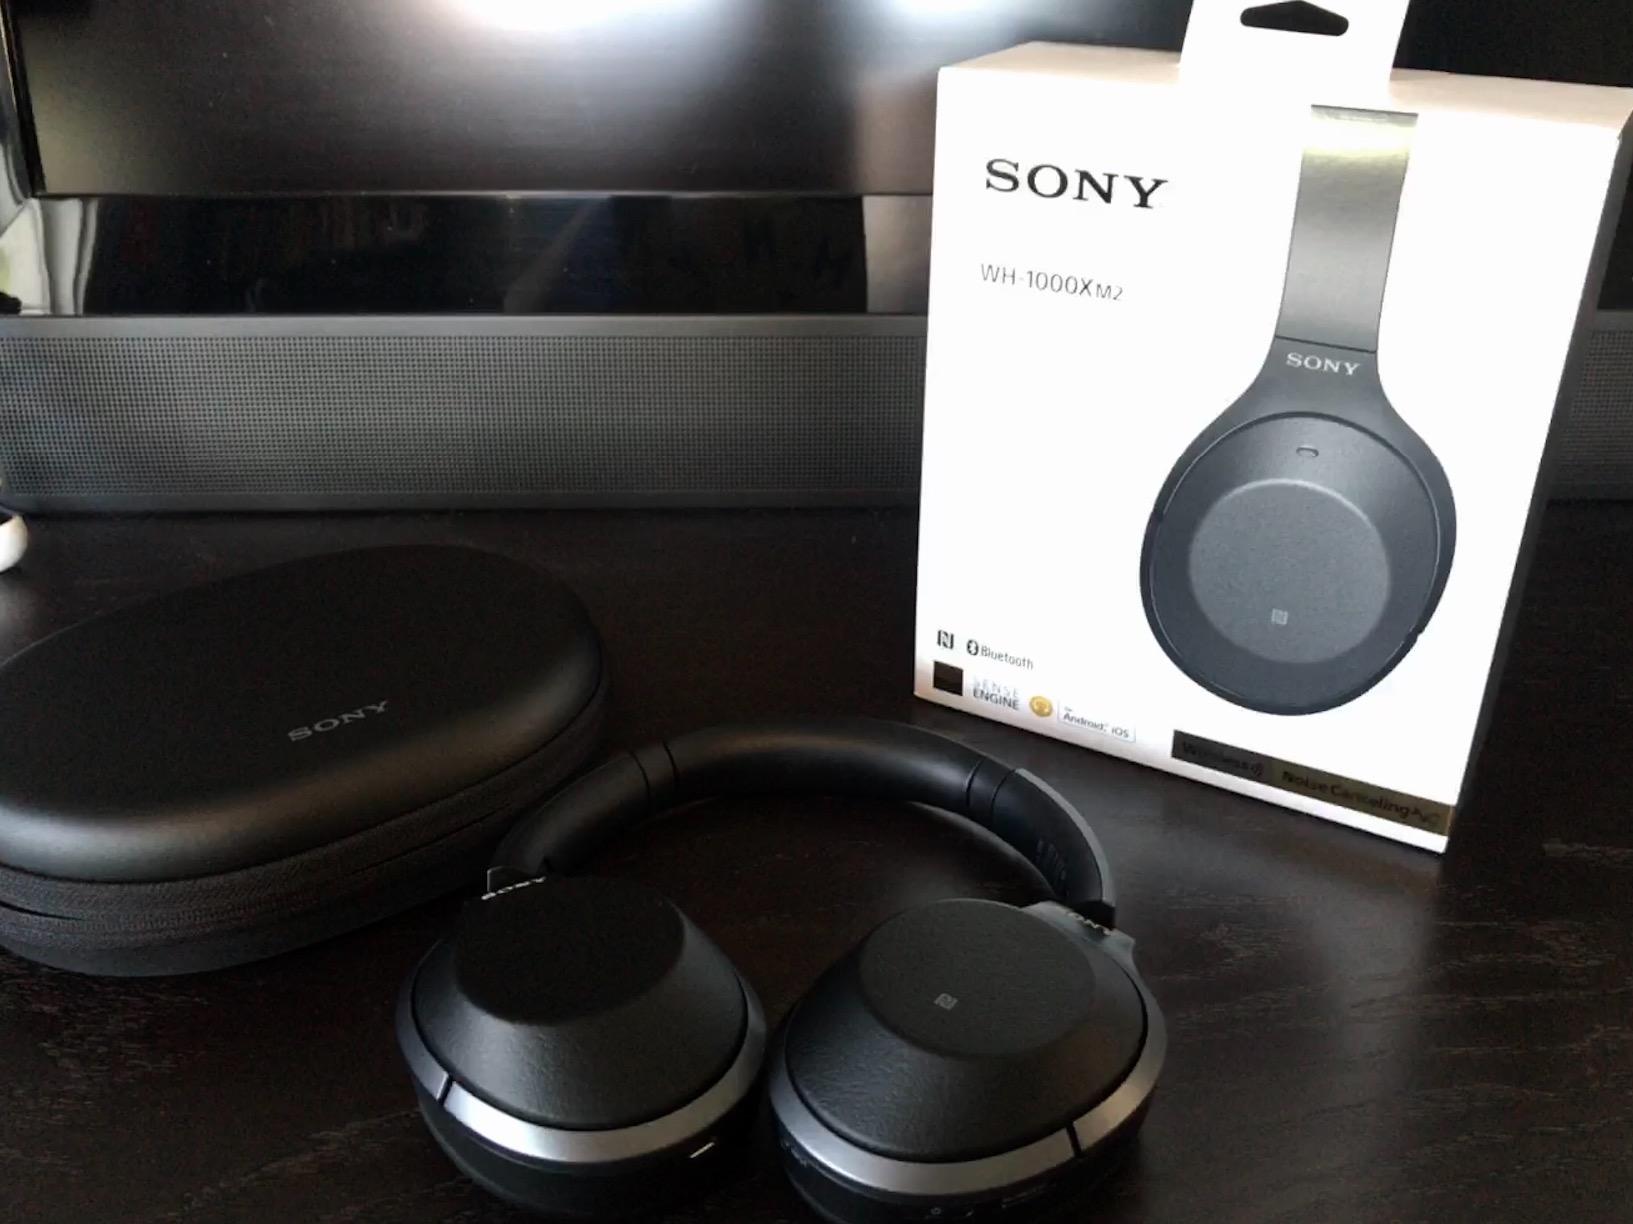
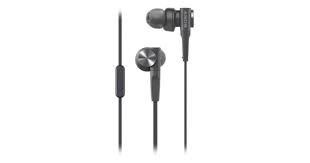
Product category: headphones
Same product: no